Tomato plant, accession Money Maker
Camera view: tilt-top (135 deg); turntable rotation: 300 degrees
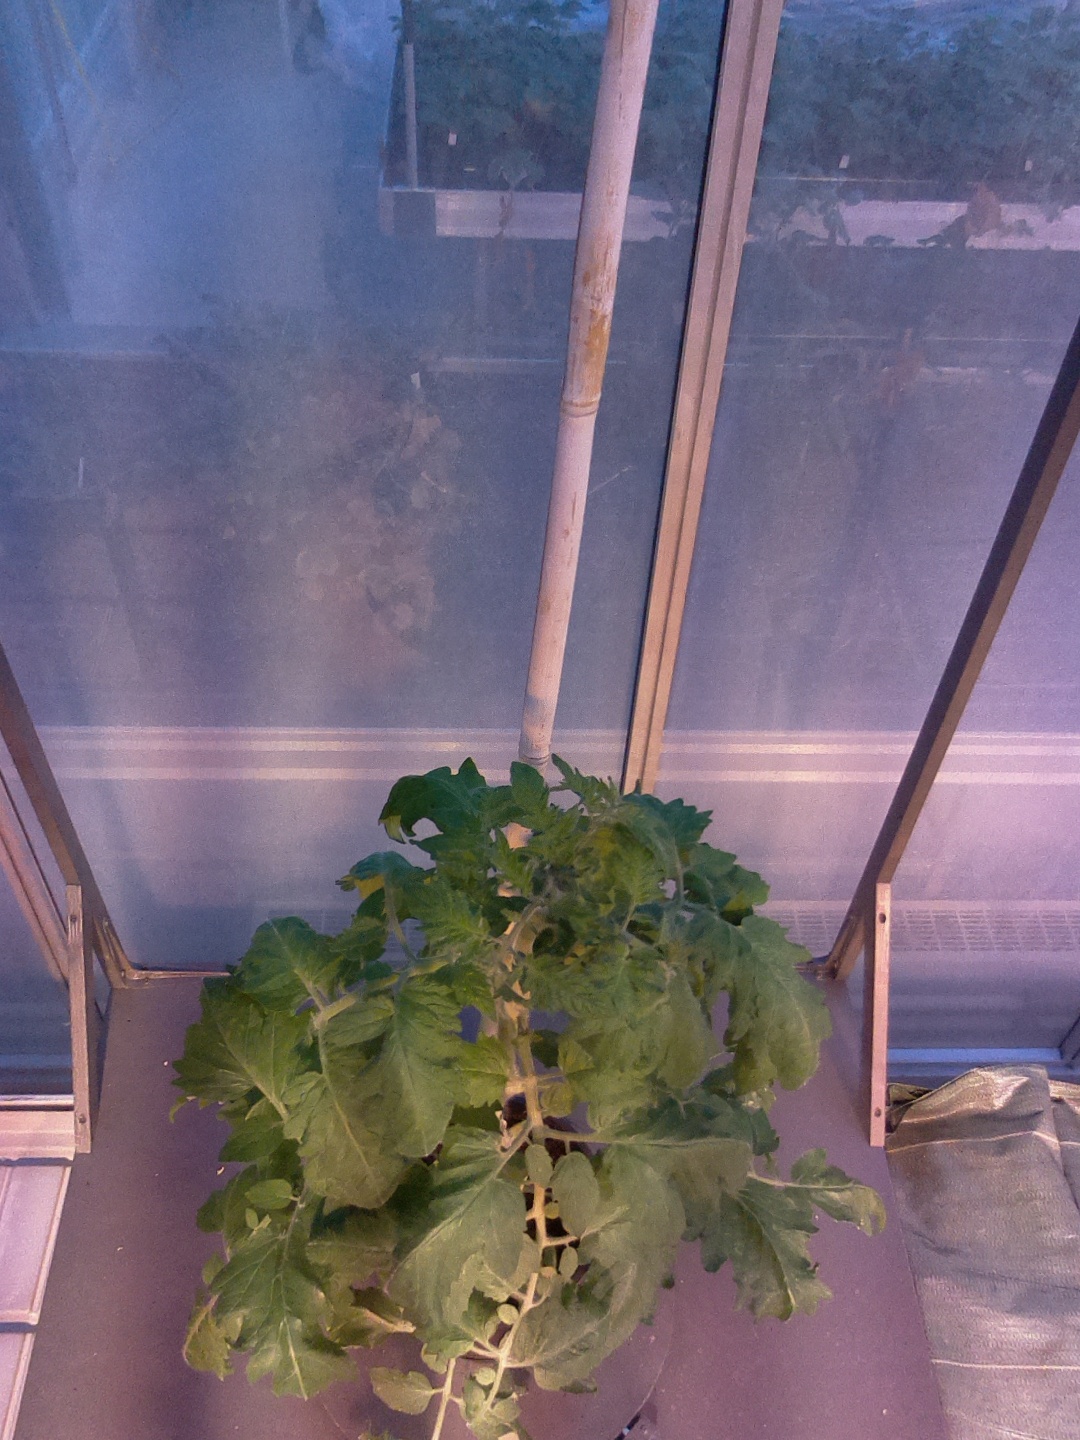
BBCH growth stage 60: First flowers open